U.S. space exploration history on U.S. stamps

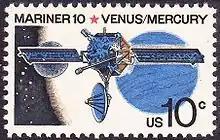

Engineered to explore the orbits of Venus and Mercury, "Mariner 10" launched in November 1973. The mission's two-year plan used the gravitational pull of Venus to reach Mercury. The probe also used solar winds to help with locomotion when fuel ran low. "Mariner 10" orbited the planets in the opposite direction of Earth's orbit.